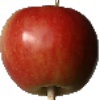
Label: Apple Red 2